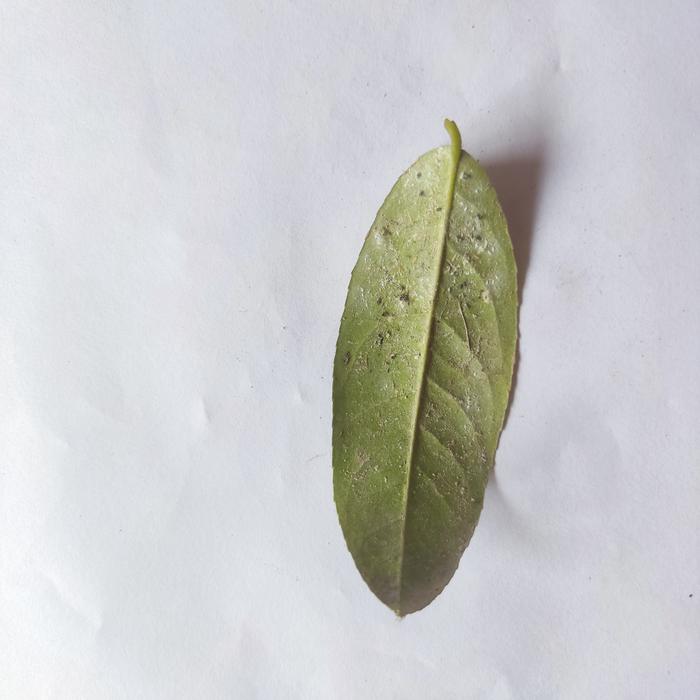
Crop: Lemon
Leaf condition: Sooty_Mold